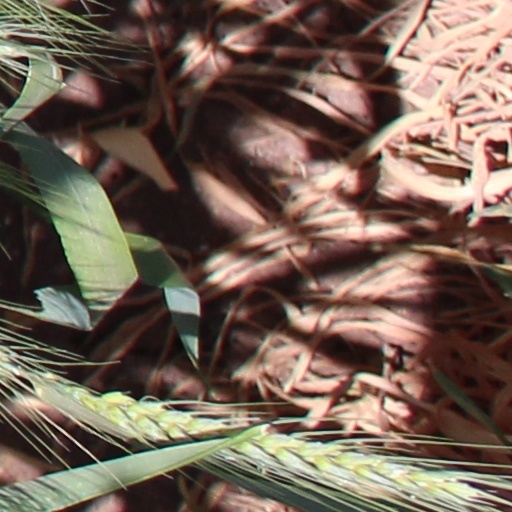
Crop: wheat